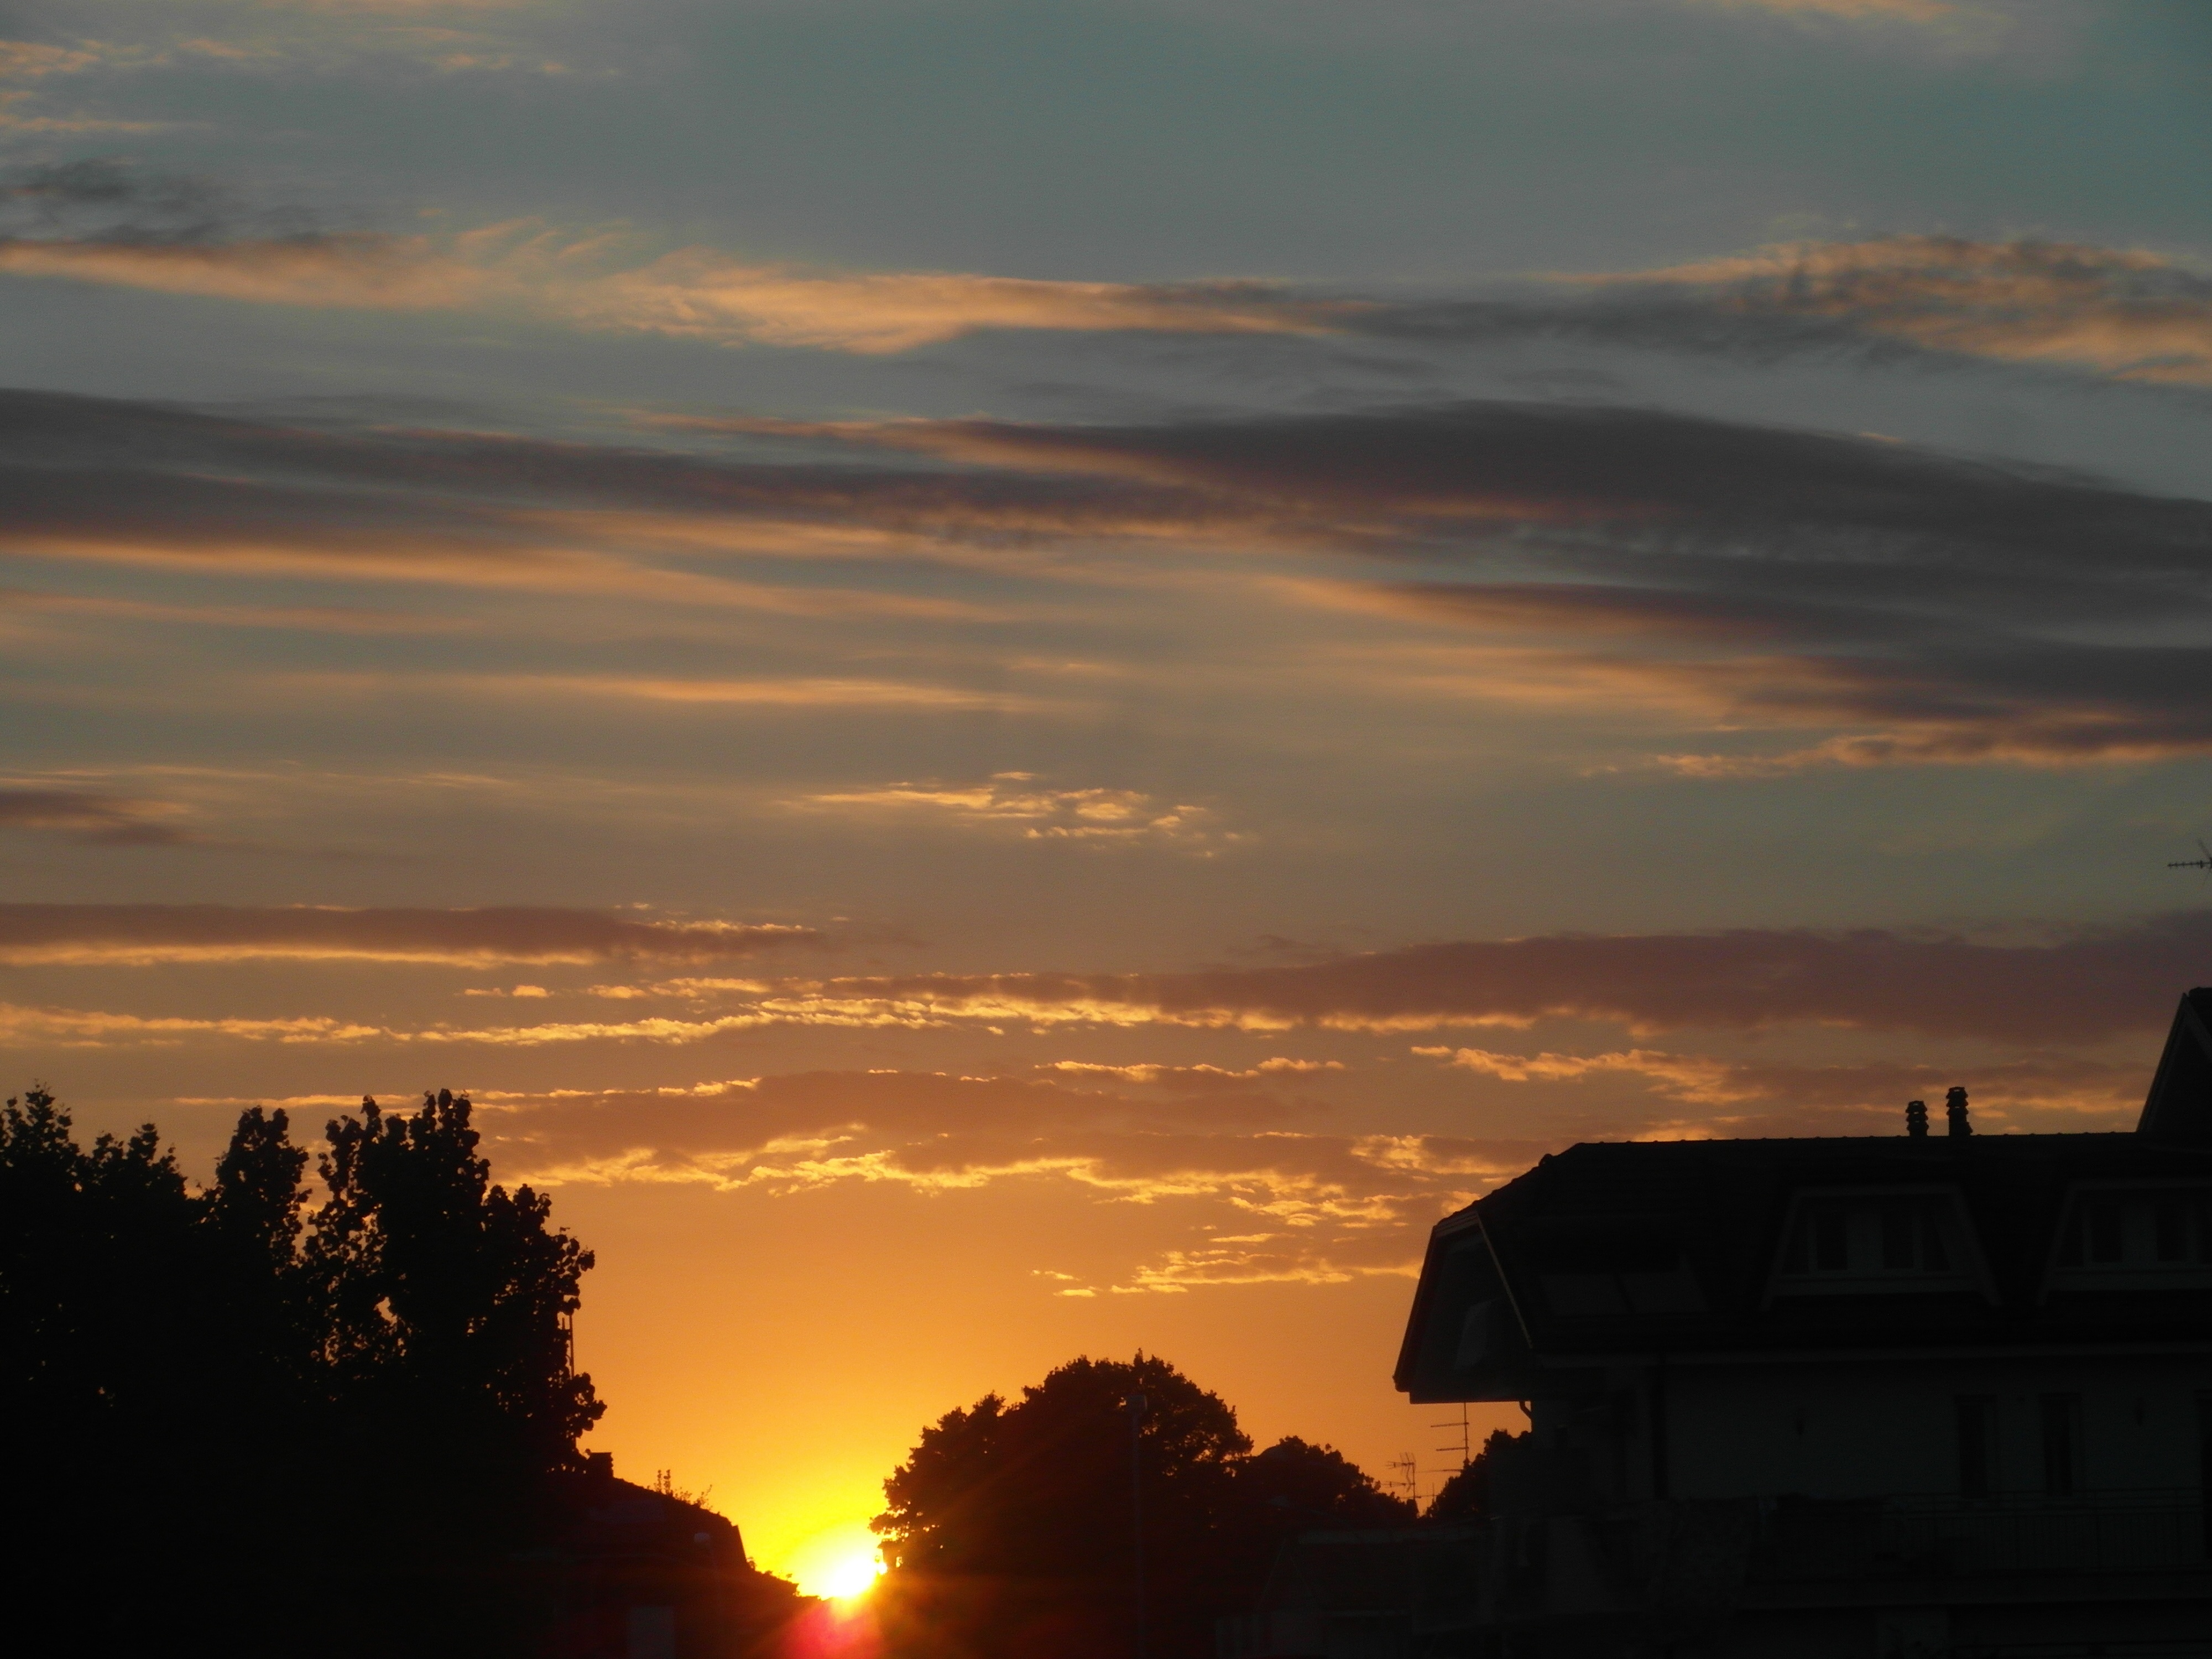
horizon, cloud, sky, sun, sunrise, sunset, sunlight, morning, dawn, atmosphere, dusk, evening, holiday, romantic, italy, abendstimmung, afterglow, atmospheric phenomenon, red sky at morning